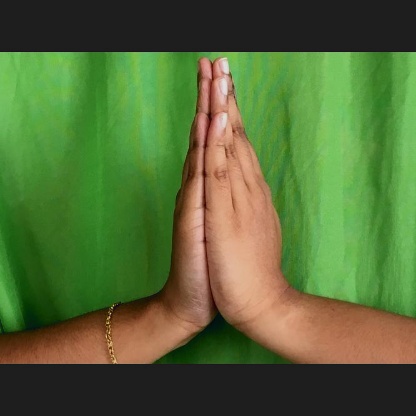
Mudra: Anjali